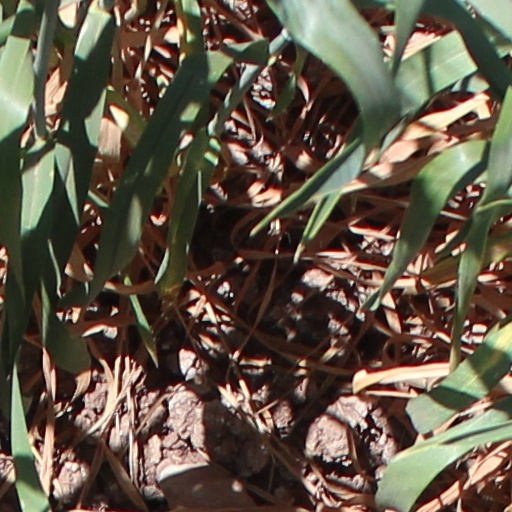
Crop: wheat